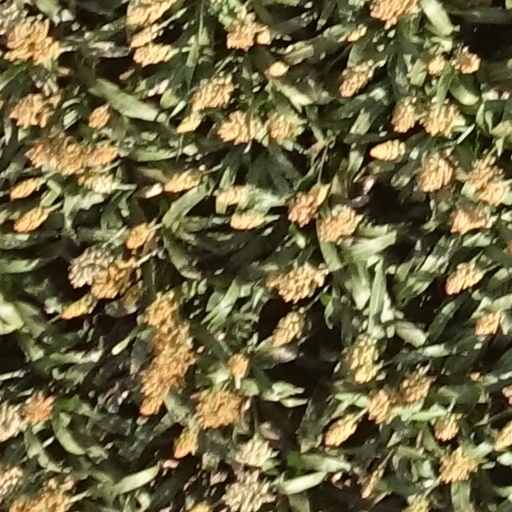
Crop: sorghum